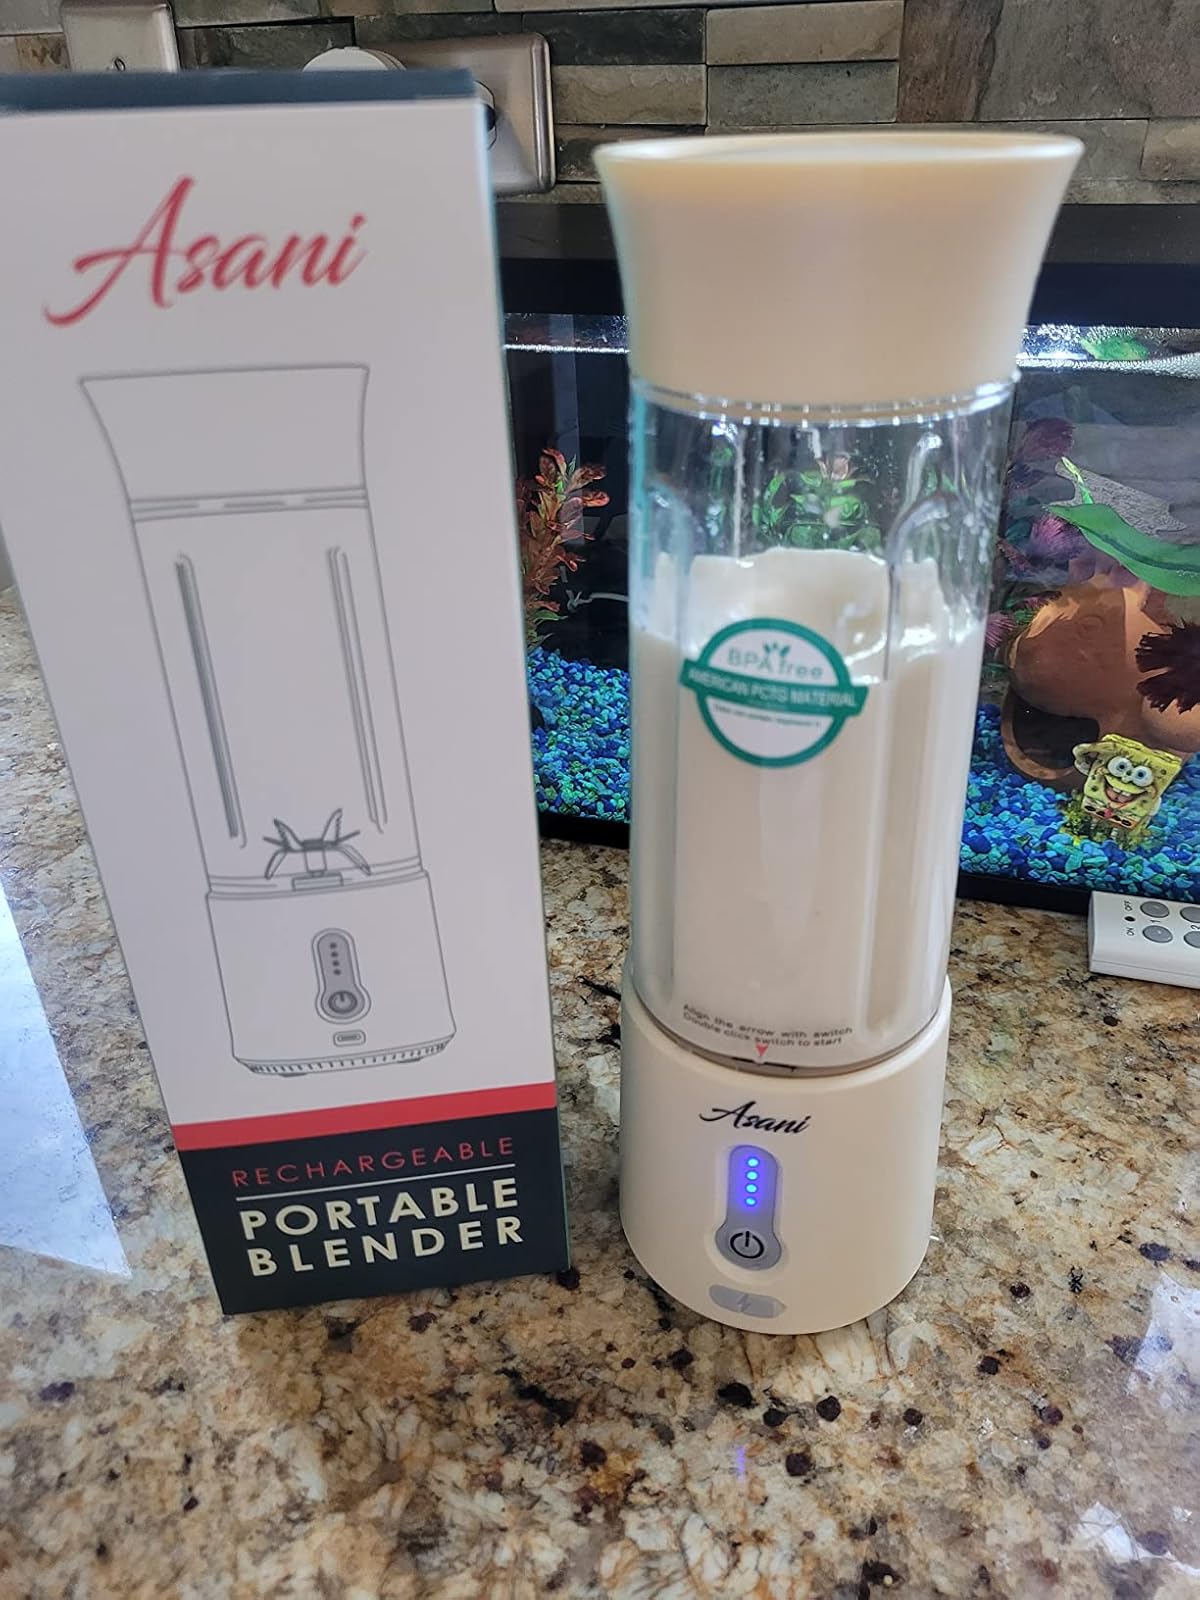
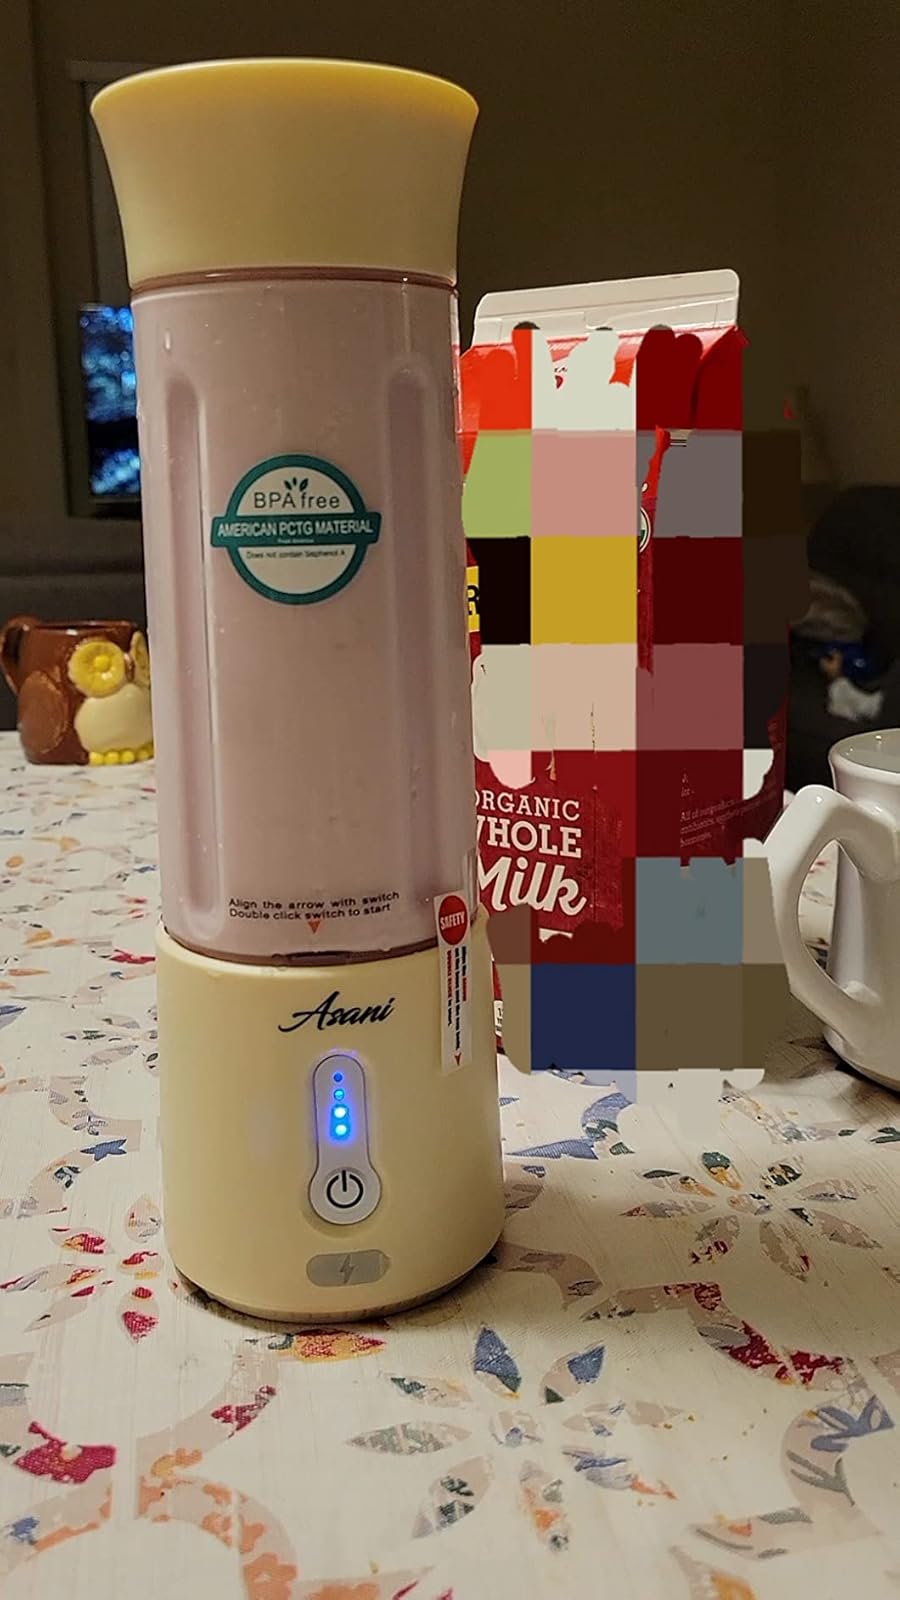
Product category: items_blender
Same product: yes